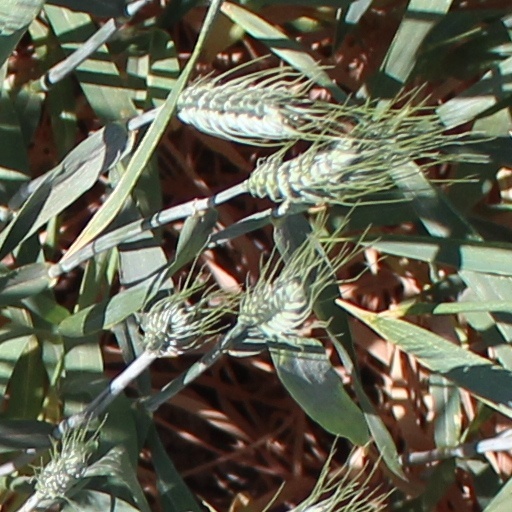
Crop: wheat